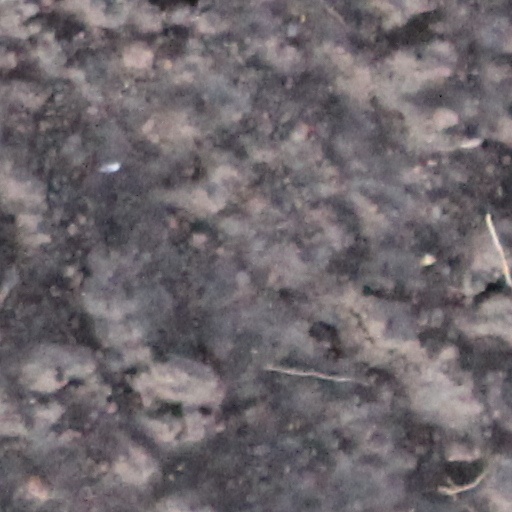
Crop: wheat